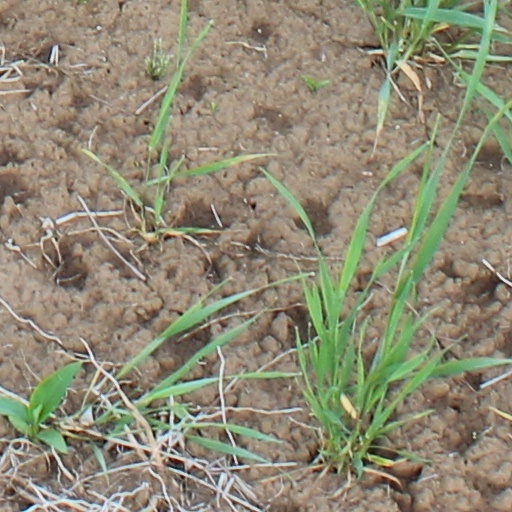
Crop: wheat